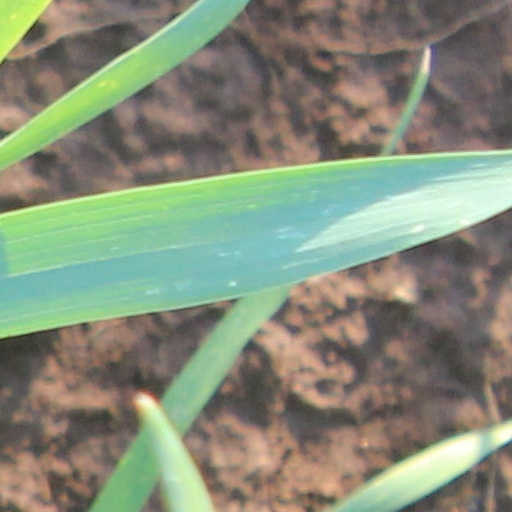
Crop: wheat